Bisceglie

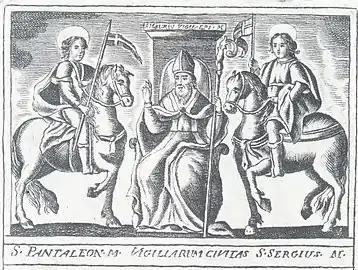
An icon of the three patron saints

According to the tradition reported by Armando, bishop of Bisceglie, in the time of Emperor Trajan two noble Roman knights, Sergius and Pantalemon, were won over by the words of Maurus of Bethlehem, a bishop preaching Christianity. Having converted to the new faith, the three were arrested and sentenced to death on 27 July 117. After their martyrdom, their remains were transported to the Bisceglie area in the Sagina district, where a Christian widow, Tecla de Fabiis, placed them in a tomb that she had had built. Slowly the worship of the three patron saints began to spread in the newly formed maritime village of Bisceglie. On 9 June 1167, under the bishop Amando, the sacred relics of the three martyrs were transported inside the walls of Bisceglie, and initially kept in the church of San Fortunato, near the castle. Later the bones were transported to the church of San Bartolomeo and, finally, on 30 July 1167 they were transported to the cathedral of Bisceglie. Here, they were placed in three stone urns under three altars, in a specially constructed crypt. This consecration was significant enough to be attended by local and regional ecclesiastical dignitaries, including the bishops of Cannae, Polignano a Mare, and Ruvo di Puglia (suffragans of Bari, the bishop of Vieste (suffragan of Siponto), and the archdeacon of Trani, besides other minor officials and many lay people. The "inventio" of the remains and the report on the "translatio" and the solemnities is found in the "Acta Sanctorum", July vol.6, 352-374.